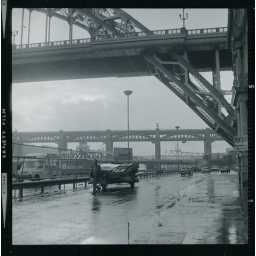
Quayside 1977: trader clearing market stalls under the Tyne bridge